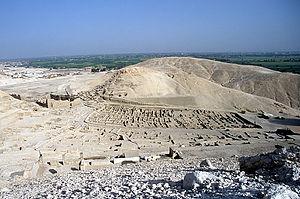
Deir el-Médineh est le nom arabe d'un village de l'Égypte antique où résidait la confrérie des artisans chargés de construire les tombeaux et les temples funéraires des pharaons et de leurs proches durant le Nouvel Empire. Le village se situe sur le chemin qui mène du Ramesséum à la vallée des Reines.